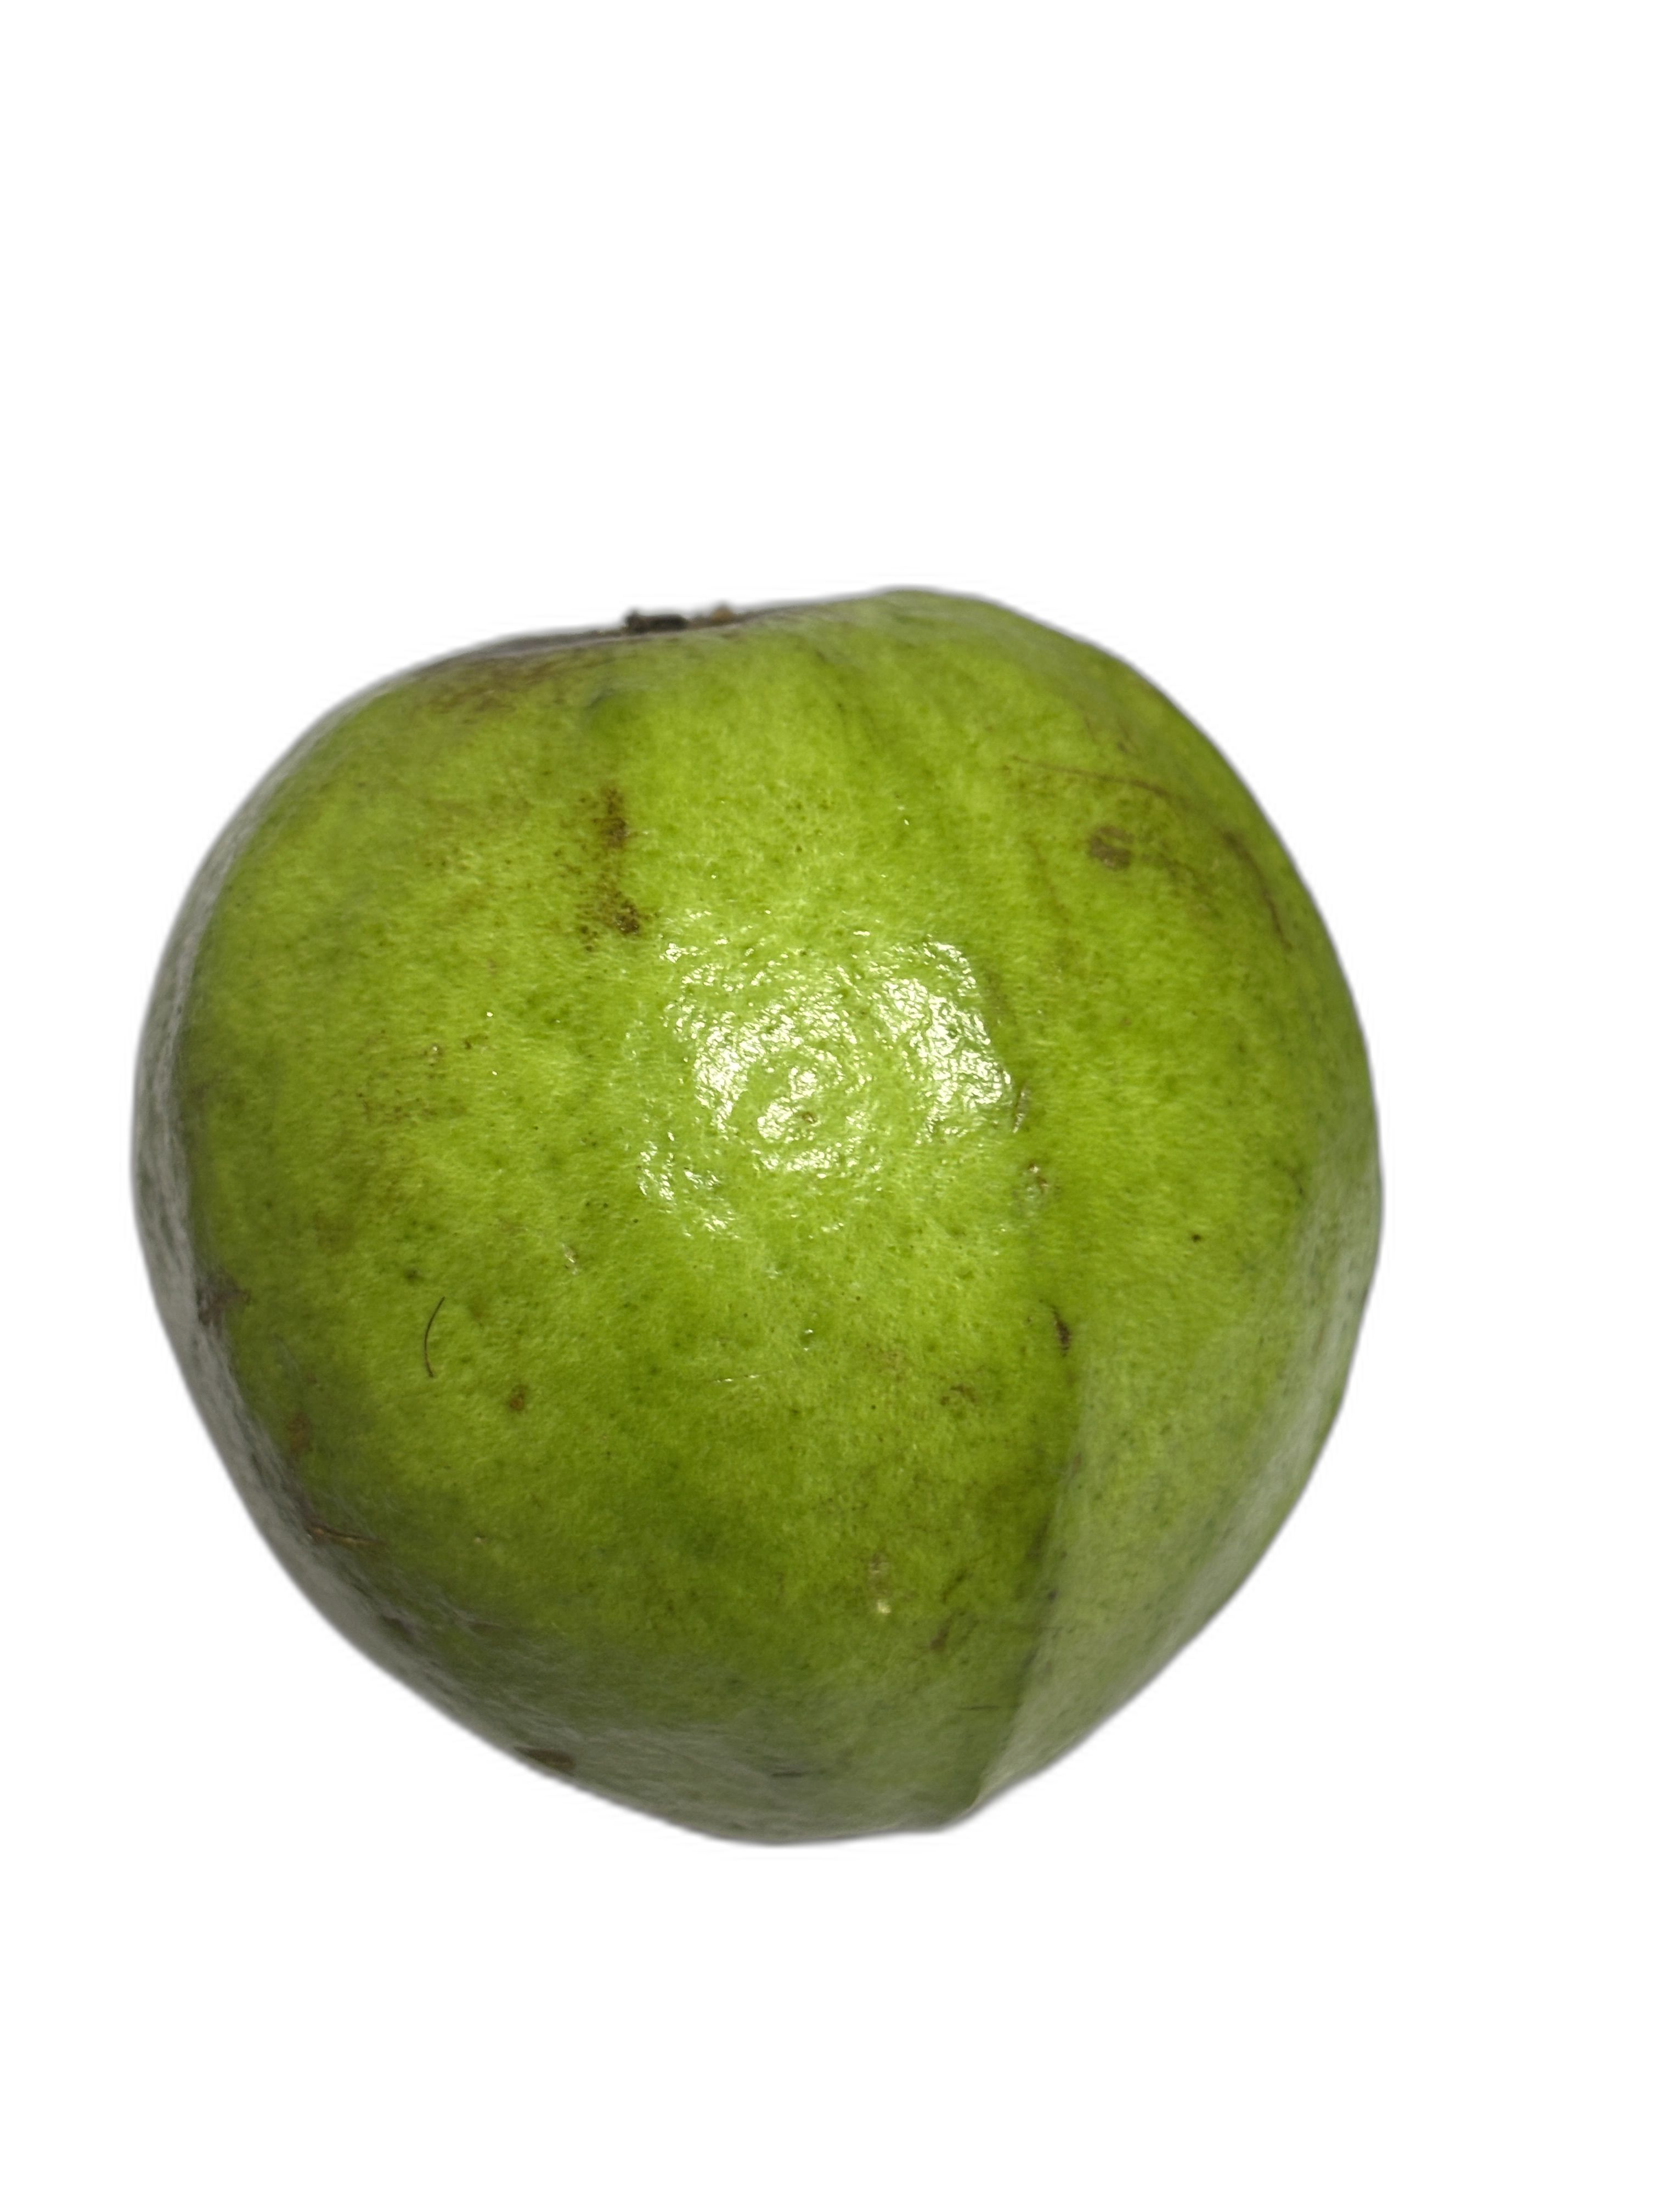
Plant part: fruit
Disease: Healthy